Urania Genève Sport

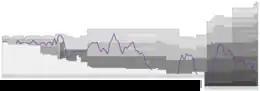
Chart of FC UGS table positions in the Swiss football league system

Its main title is the Swiss cup, won in 1929 against Young Boys. This same year, the club is champion of the French part of Switzerland (Champion romand).